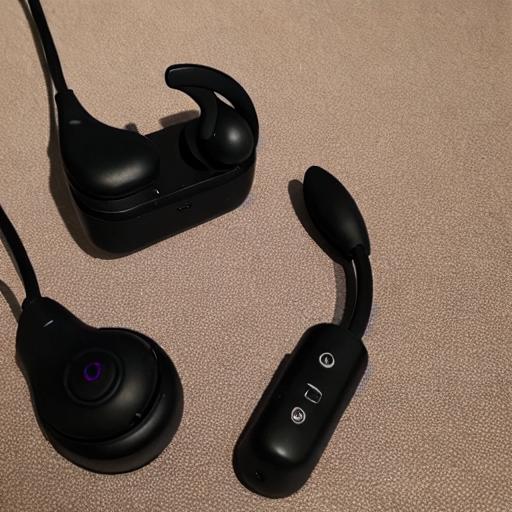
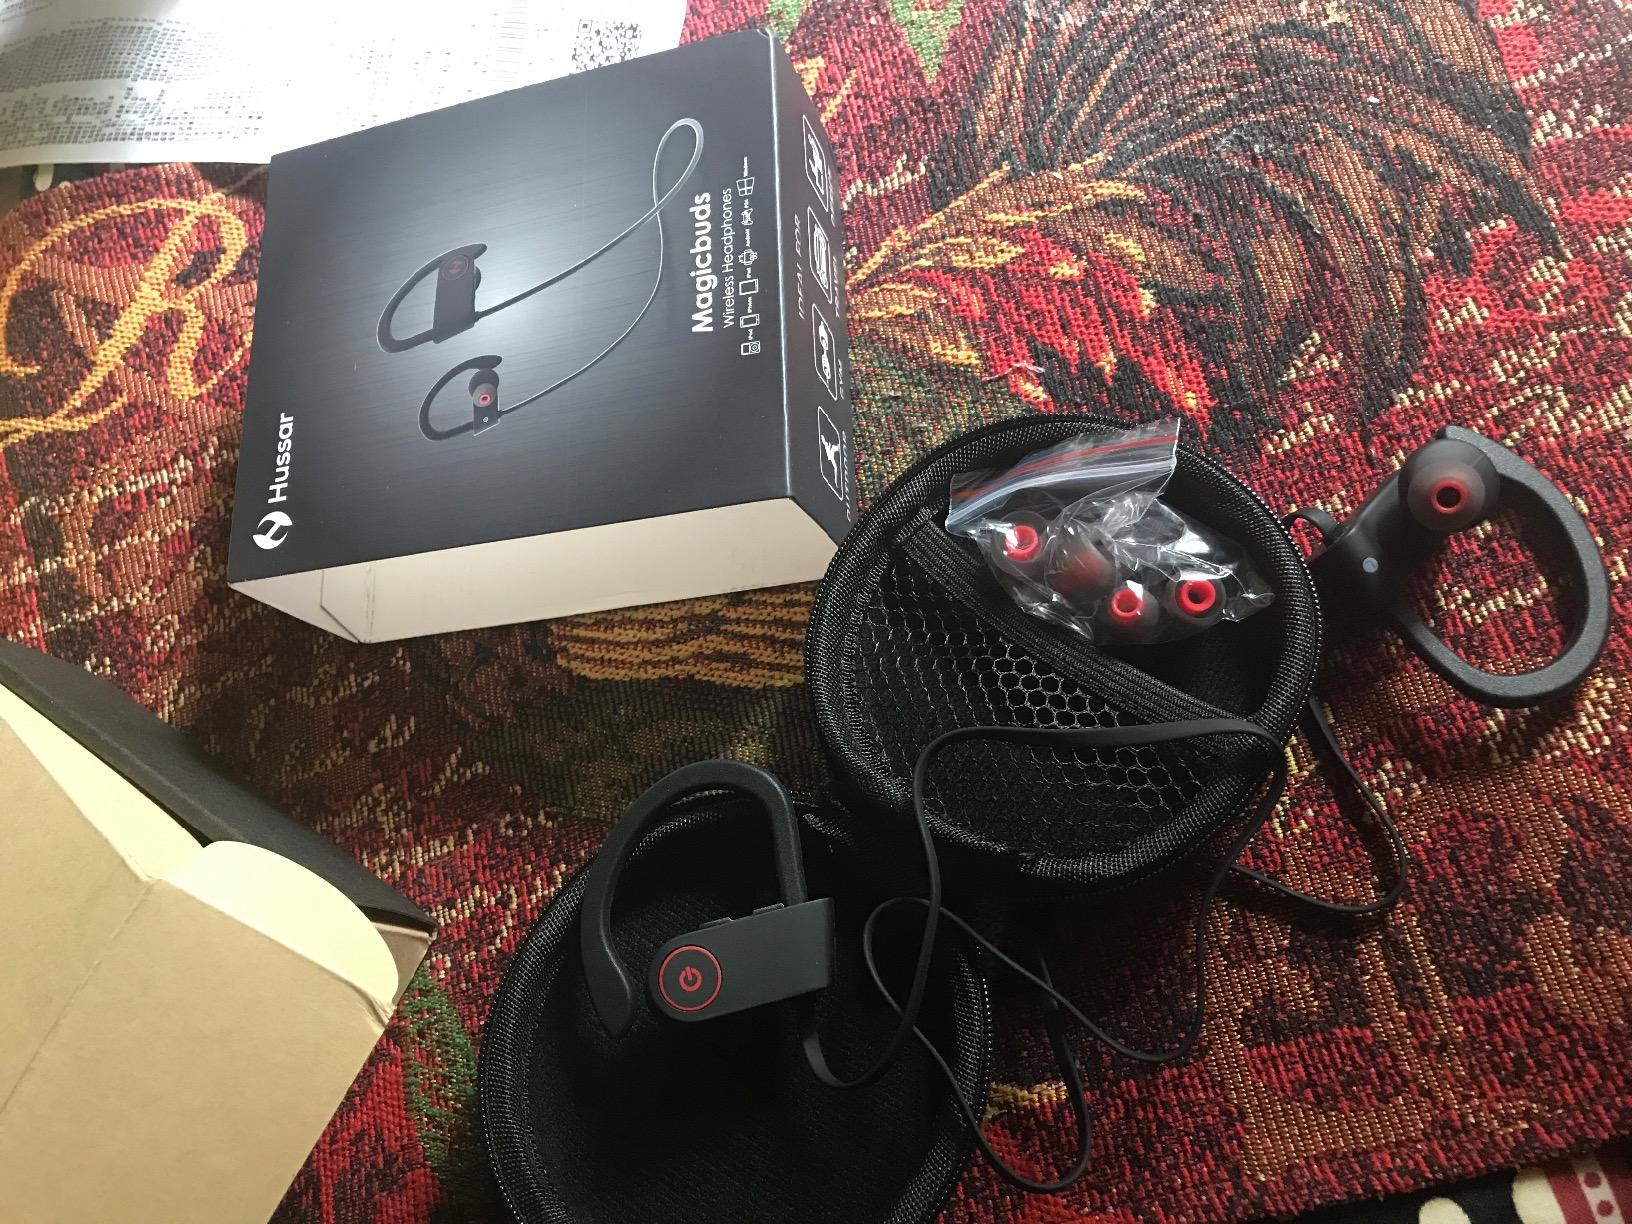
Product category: headphones
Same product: no